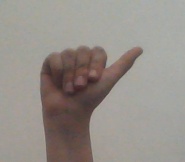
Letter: dhad